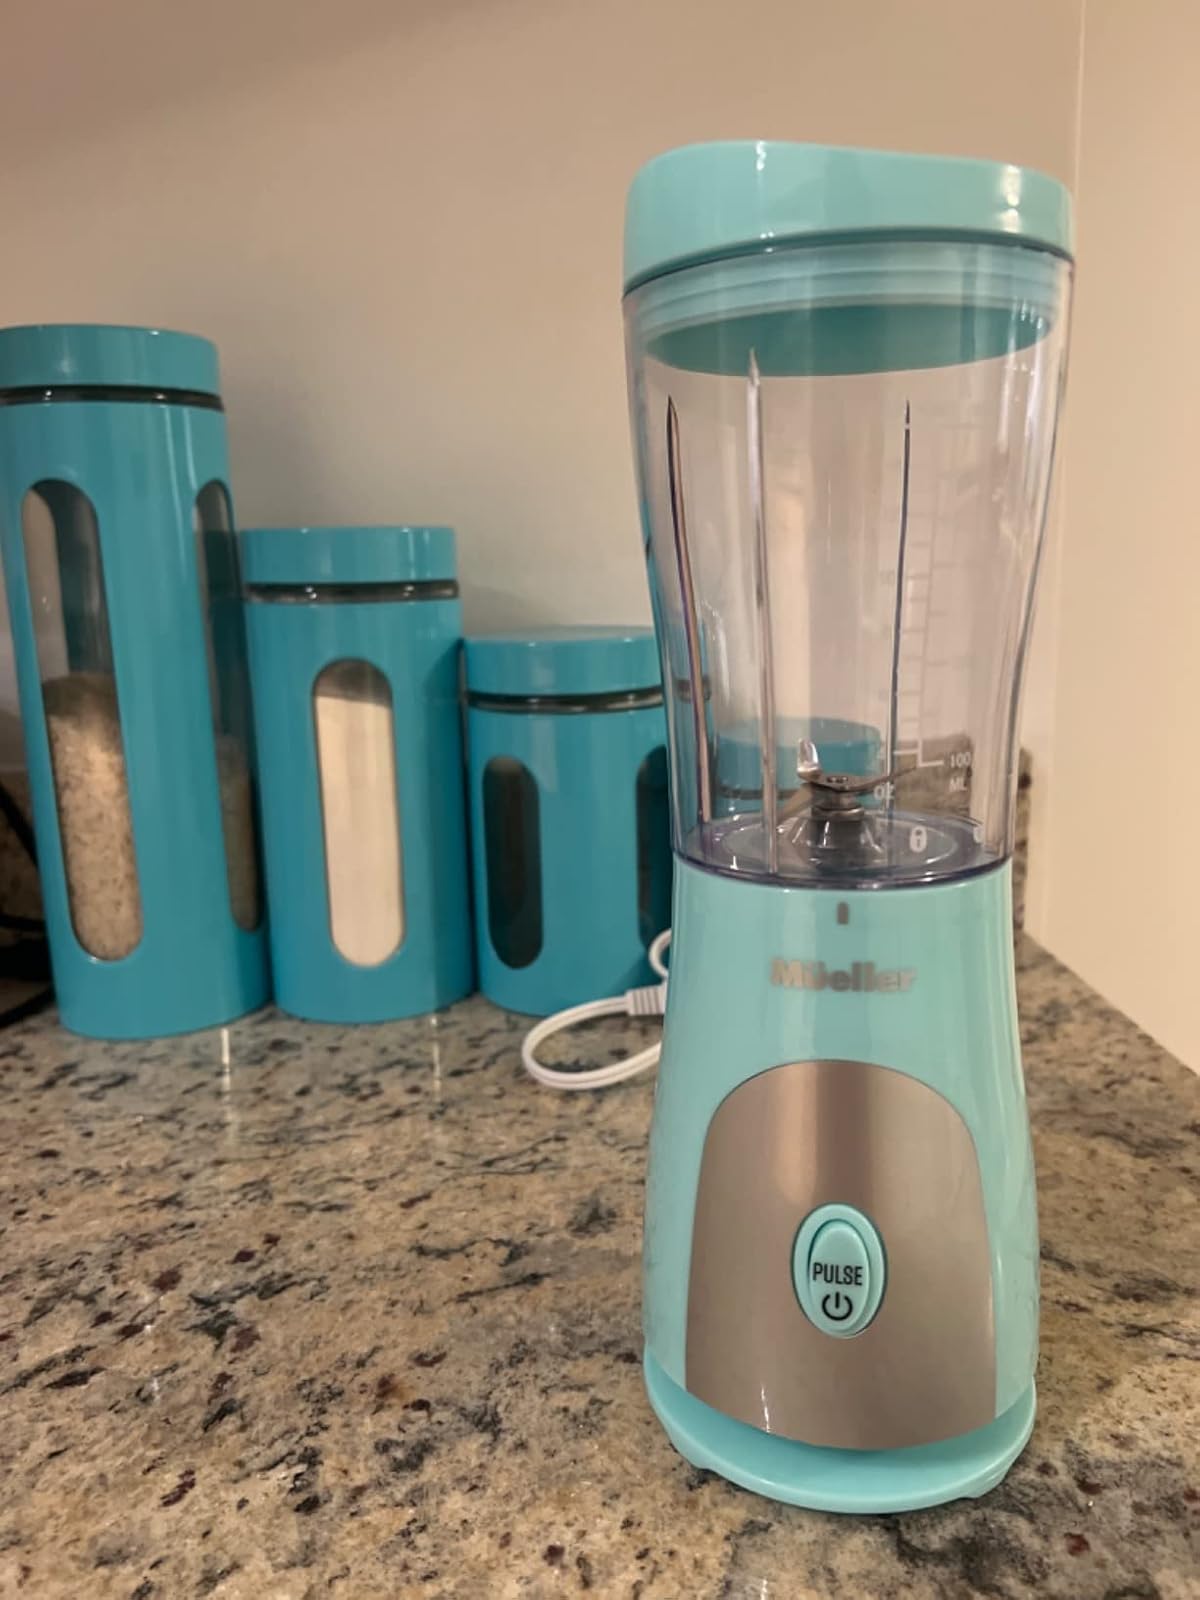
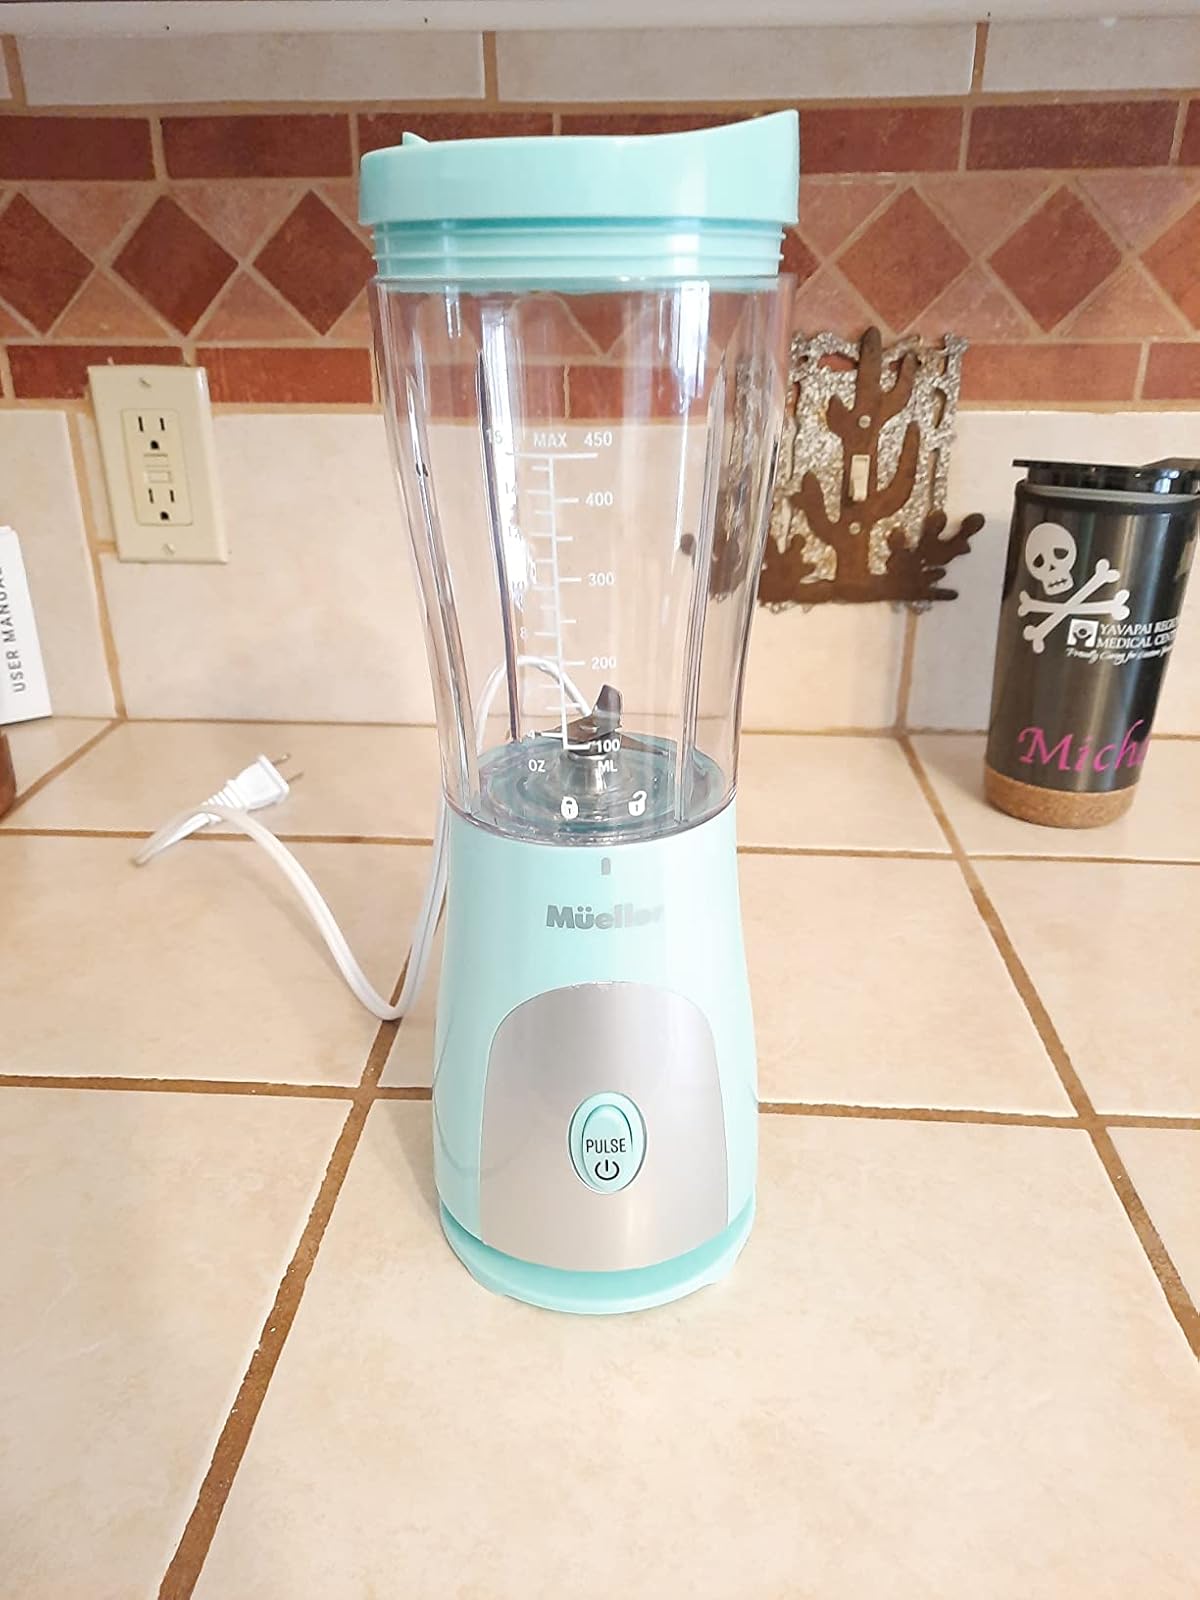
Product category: items_blender
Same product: yes